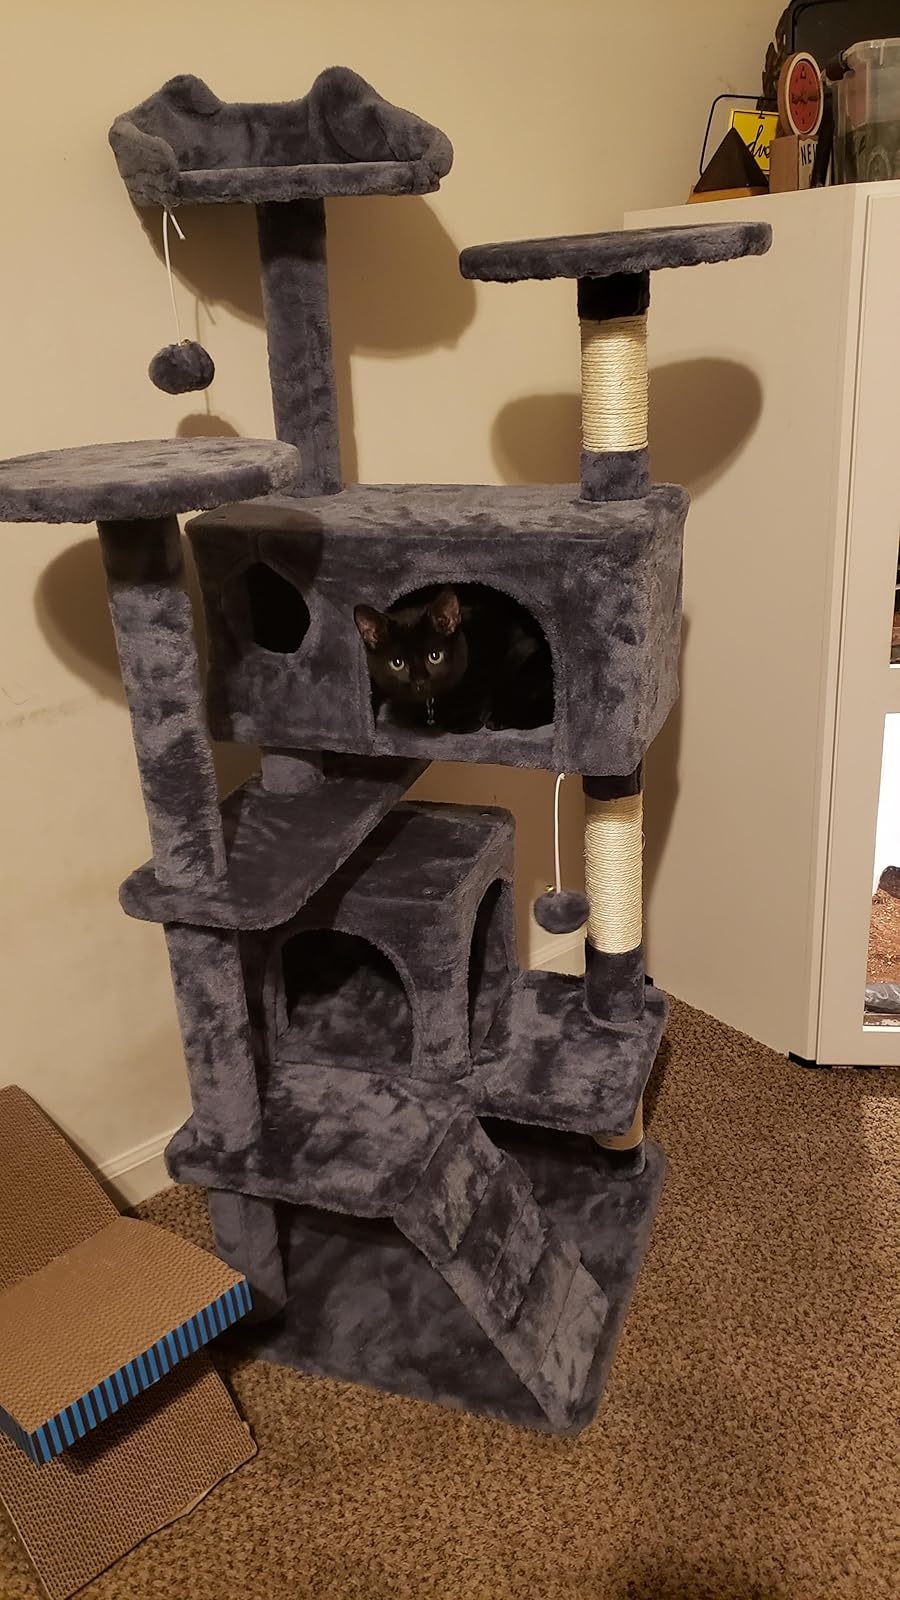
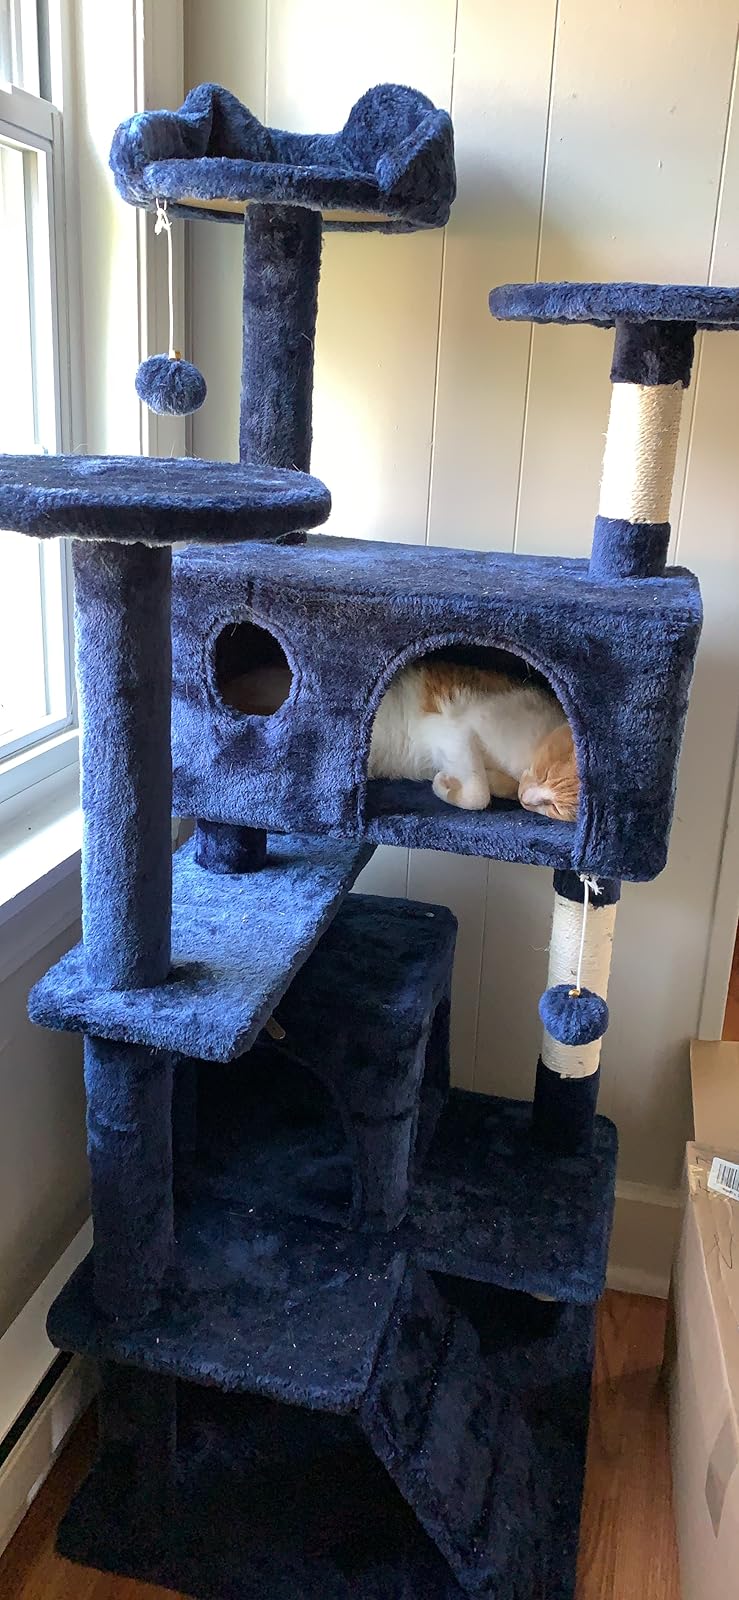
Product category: items_cat tree
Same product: no